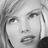
Emotion: neutral